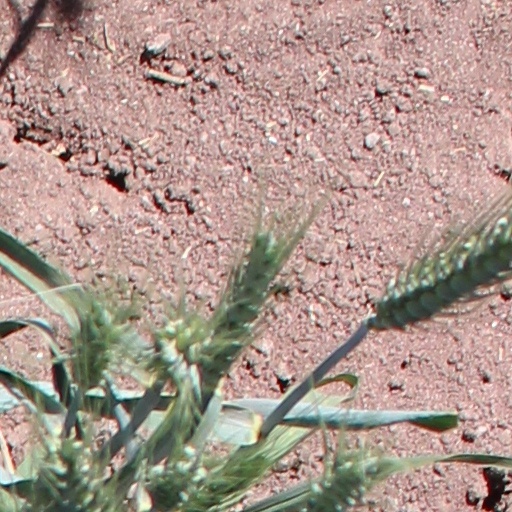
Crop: wheat